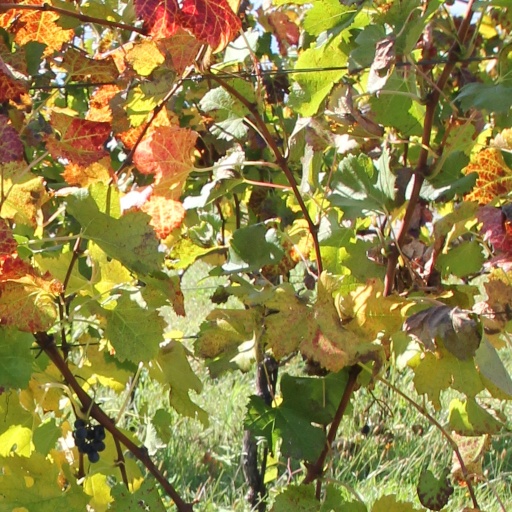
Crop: grape